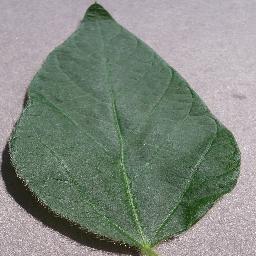
Label: Soybean___healthy